Ragasiya Police 115

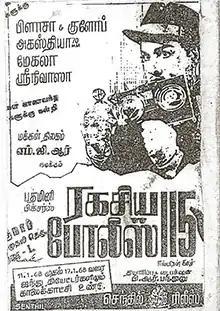
Theatrical release poster

Ragasiya Police 115 is a 1968 Tamil-language spy film, directed by B. R. Panthulu. The film stars M. G. Ramachandran, J. Jayalalithaa, Venniradai Nirmala supported by M. N. Nambiar, S. A. Ashokan and Nagesh. It was released on 11 January 1968, and ran for 100 days in theatres, becoming a hit at the box office.